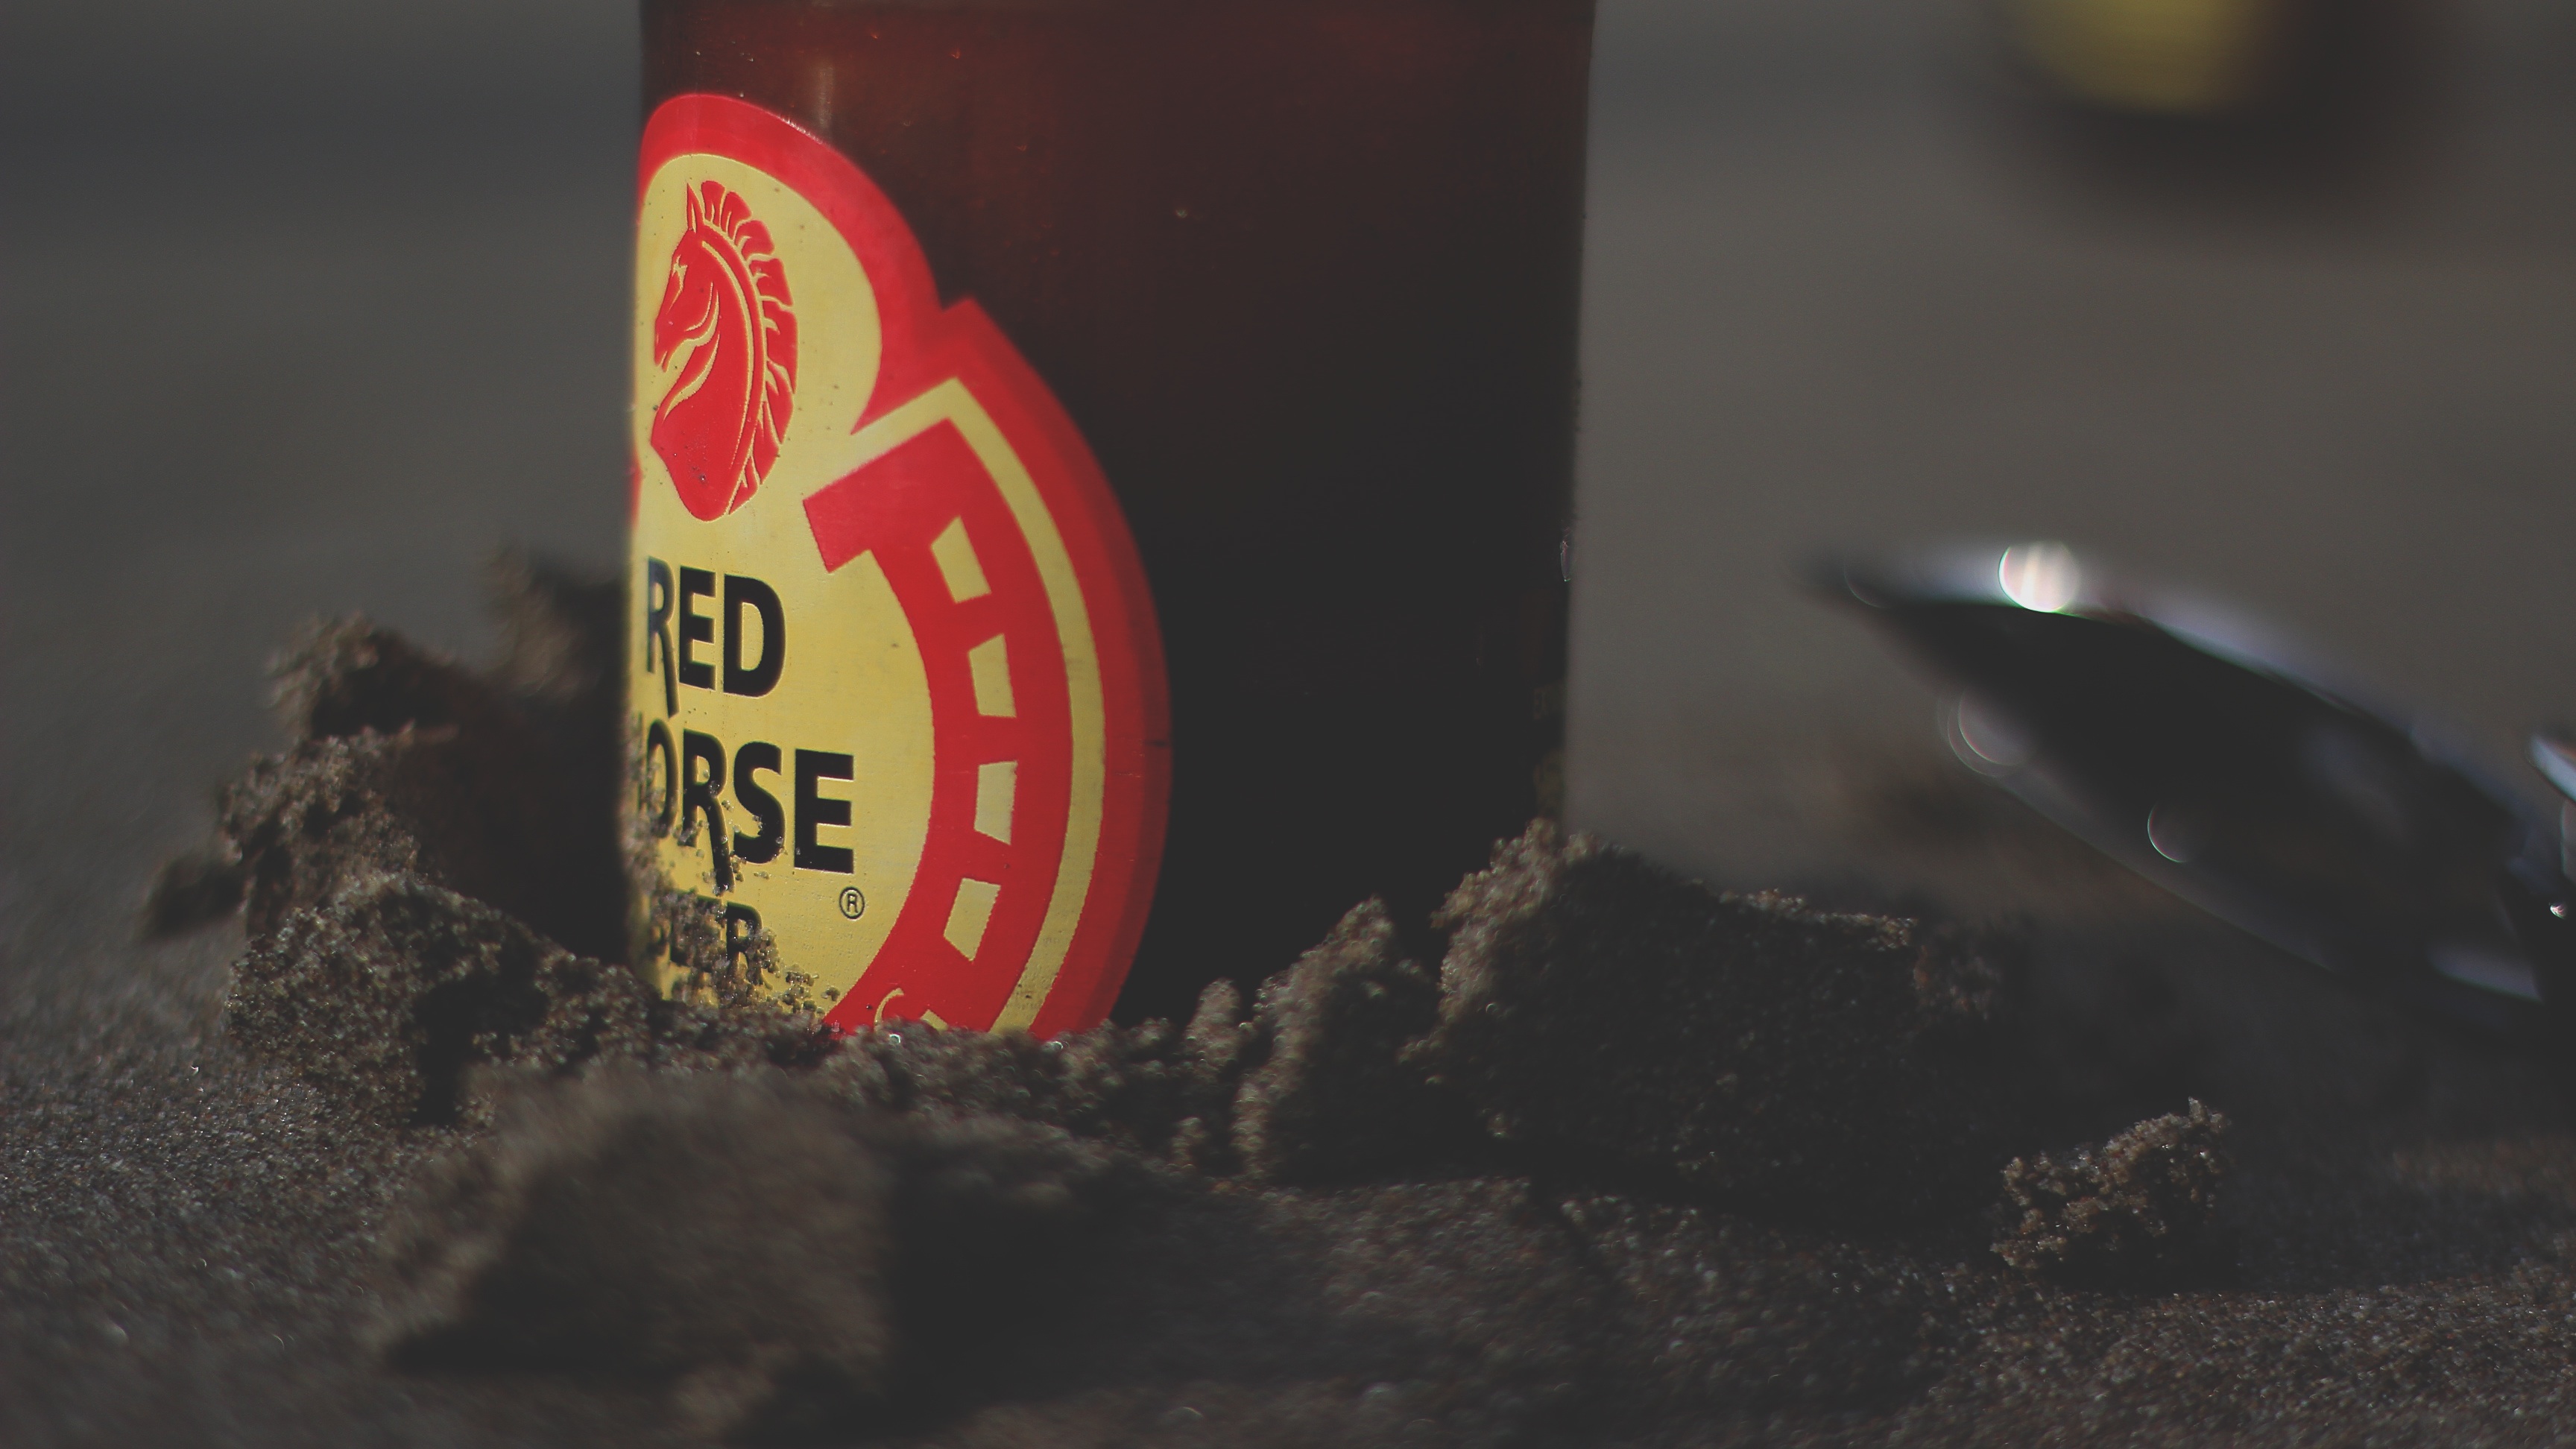
red, color, drink, black, yellow, shape, macro photography